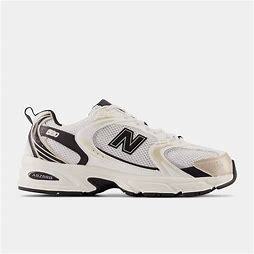
Brand: New
Model: Balance 530